HIV gag stem loop 3 (GSL3)

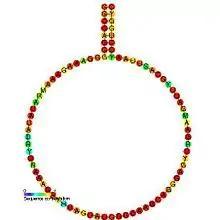
Predicted secondary structure and sequence conservation of HIV_GSL3

HIV gag stem loop 3 (GSL3) is a secondary structural component of the Retroviral Psi packaging element, also known as the psi recognition element. This domain plays a major role in RNA packaging and is located the 5’ untranslated region of the unspliced HIV-1 genome. GSL3 is known to direct specific packaging of HIV-1 genomic RNA. While deletion of GSL3 leads to decreases in both viral RNA packaging and dimerization, mutagenic studies have shown that it does not eliminate encapsulation of retroviral RNA.